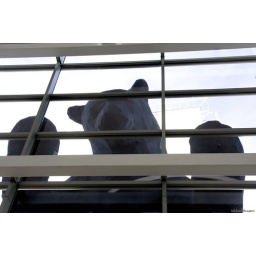
Big blue bear peeking in the window of the Denver Convention Center.